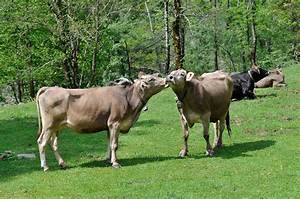
Label: mucca